Mount Carmel District

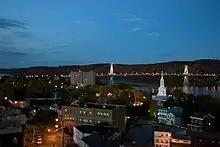
A view of the Mount Carmel District from the Walkway Over the Hudson.

The Mount Carmel District (or Area) is a historic neighborhood in Poughkeepsie, New York named for Our Lady of Mount Carmel Church and its associated (now defunct) school.